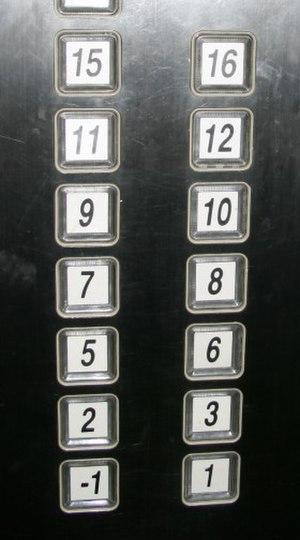
La tétraphobie est une aversion ou peur du chiffre 4. Il s'agit d'une superstition très commune dans les régions d'Asie de l'Est plus particulièrement en Chine, à Taïwan, au Japon et en Corée.
Dans la culture chinoise, certains nombres sont perçus comme fastes ou néfastes selon le sens du mot chinois avec lequel le nombre est particulièrement proche phonétiquement. Certains Chinois néanmoins considèrent ces croyances comme de la superstition.
The Thirteenth Floor est le titre original du film Passé virtuel de Josef Rusnak.